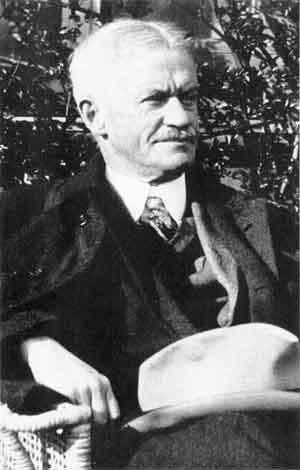
Albert Jay Nock est un auteur libertarien et journaliste américain, également théoricien de l'éducation et critique social. Son œuvre, qui représente une critique radicale de l'État, a exercé une influence importante sur le mouvement libertarien et paléo-conservateur aux États-Unis. Nock faisait partie de la Old Right américaine, un groupe d'intellectuels de sensibilité conservatrice et libertarienne, vigoureusement opposés au New Deal et à l'interventionnisme militaire.